Décio Villares

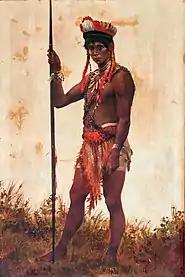
Índio from the Vaupés River region

In 1870, he began providing caricatures for the satirical magazine, "Comédia Social", published by Américo and his younger brother, , who was also a student there at that time. For unknown reasons, he was frequently absent from his classes, did not participate in exhibitions and did not compete for the travel scholarship. Eventually, he dropped out. For the next nine years, he travelled, initially (1872) to Paris.